Sausage gravy

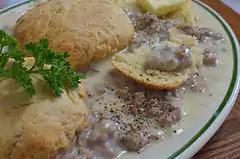
Biscuits and sausage gravy

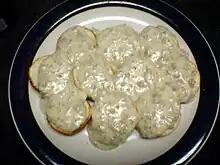
Sausage gravy served atop a biscuits and gravy dish

Sausage gravy is a traditional Southern breakfast dish in the United States. After loose pork sausage is cooked in a pan and removed, a roux is formed by browning flour in the residual fat. Milk and seasonings, such as salt and pepper, are added to create a moderately thick gravy, to which the cooked sausage is added. Occasionally, ingredients such as cayenne pepper or a spicy sausage are used to make a spicier gravy.